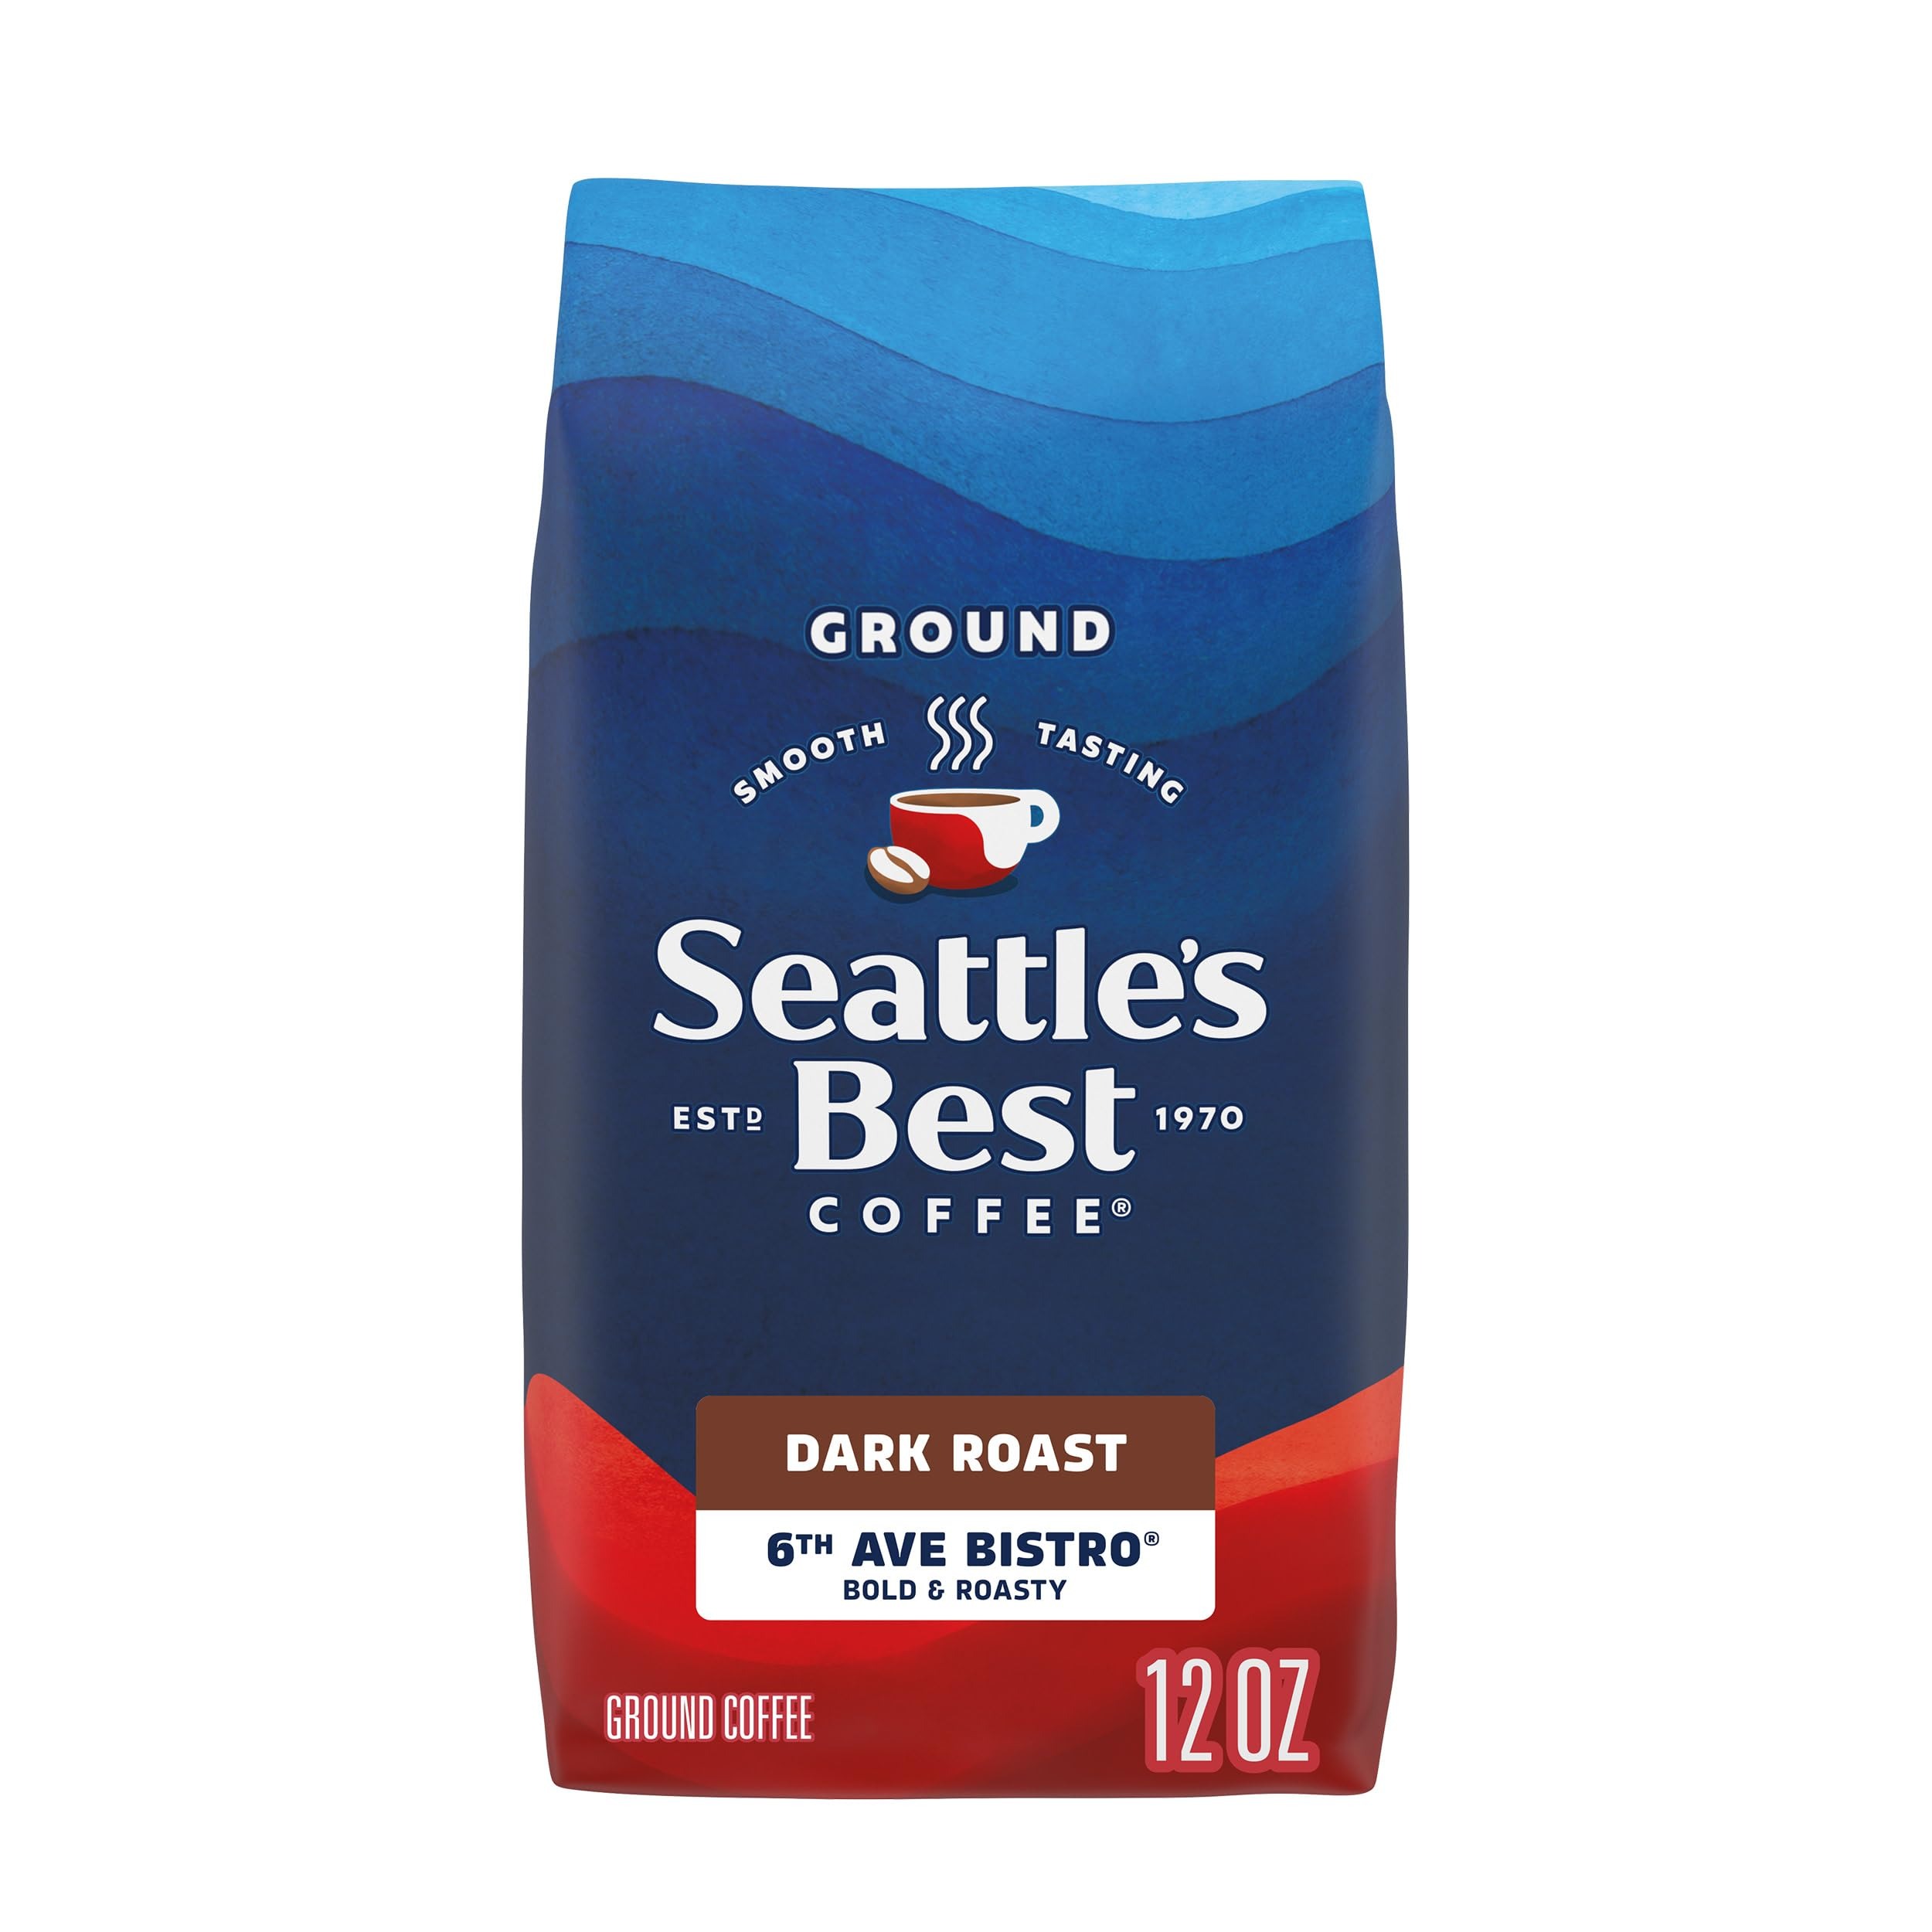
Item Name: Seattle’s Best Coffee, Dark Roast Ground Coffee, 6th Ave Bistro, 100% Arabica, 1 Bag (12 oz)
Bullet Point 1: SMOOTH-ROASTED GROUND COFFEE: Brew smoother days with smooth-roasted 6th Ave Bistro—a balanced dark-roasted ground coffee, this 12-ounce bag consistently delivers smooth, fresh-tasting roasted coffee
Bullet Point 2: 6TH AVE BISTRO: This bold and roasty blend of premium beans brews up a perfectly balanced cup, Seattle's Best Coffee 6th Ave Bistro makes a smooth-tasting cup every time you brew
Bullet Point 3: SIGNATURE SMOOTH ROASTING: Our signature smooth-roasting process defines every cup of Seattle's Best Coffee, with coffee roasters who craft each batch to deliver café-quality coffee that's rich, never bitter and always smooth
Bullet Point 4: HOW-TO-BREW RECOMMENDATION: For the smoothest brew, we recommend using 1 tablespoon of ground coffee for every 6 fluid ounces of water. Add coffee creamer, sugar, milk or any other additions to suit your tastes, or simply enjoy your coffee black
Bullet Point 5: EXPERTLY SOURCED COFFEE: Our coffee beans are handpicked and carefully ground to perfection for a number of brewing methods, including drip brewer, pour-over and French press
Value: 12.0
Unit: Ounce

Price: 7.99